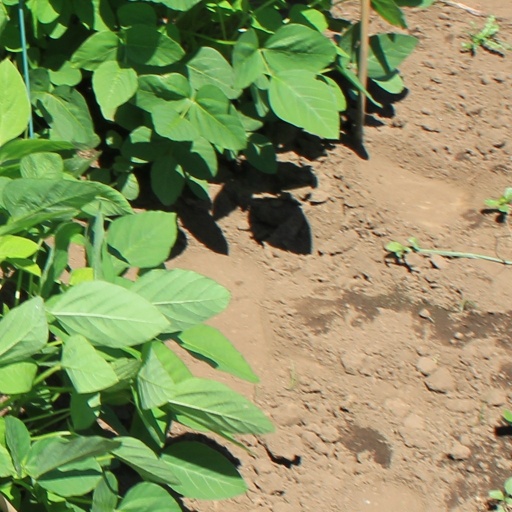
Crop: soybean